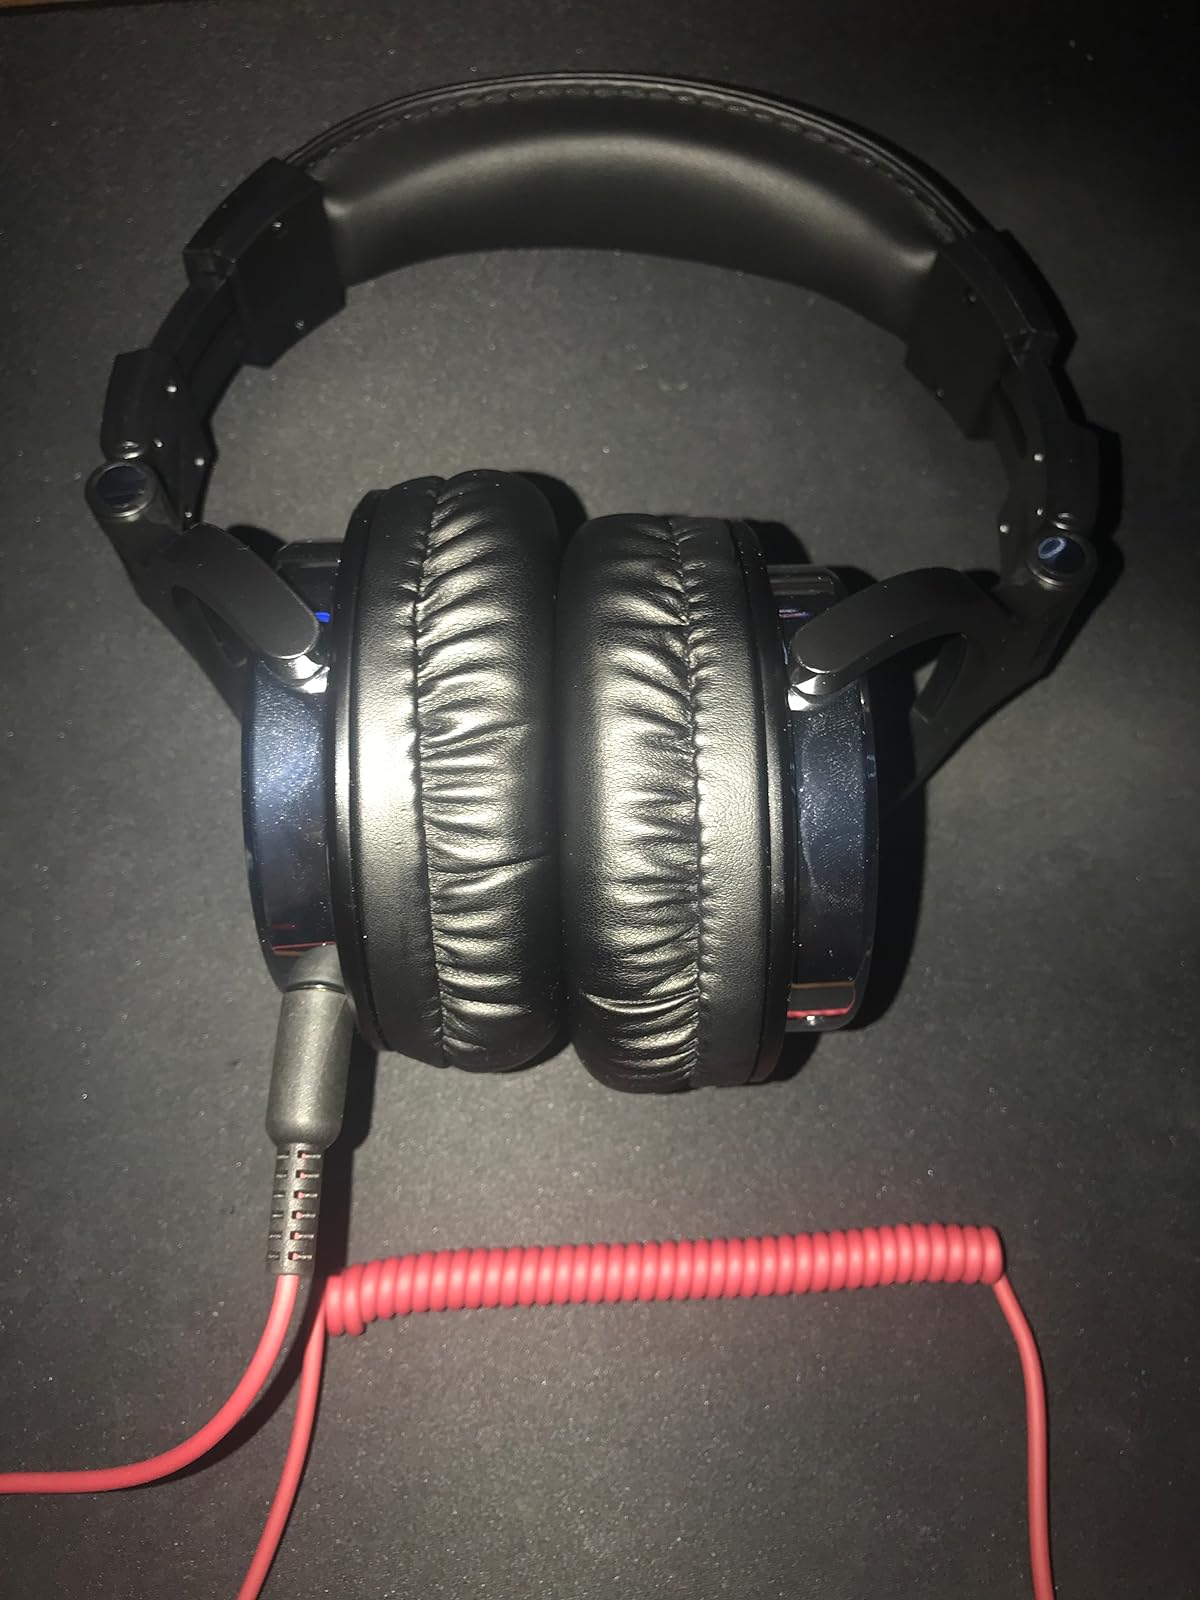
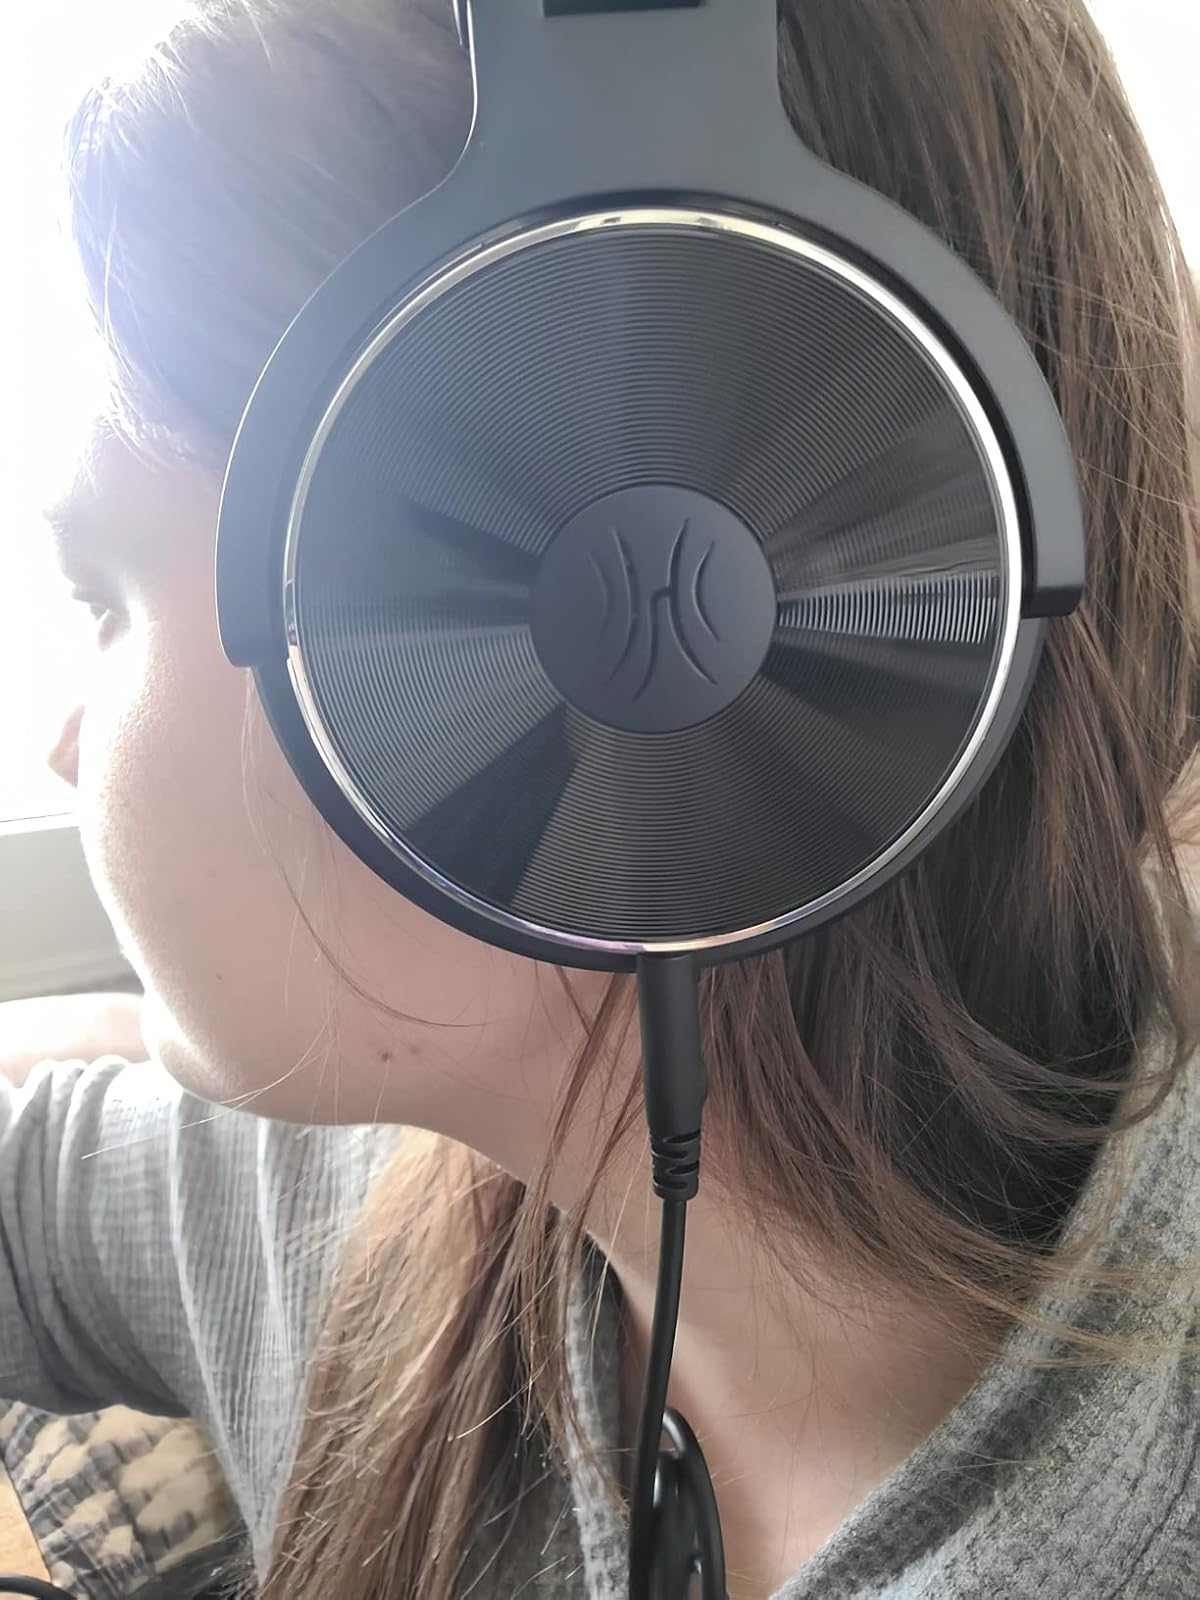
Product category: headphones
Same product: yes